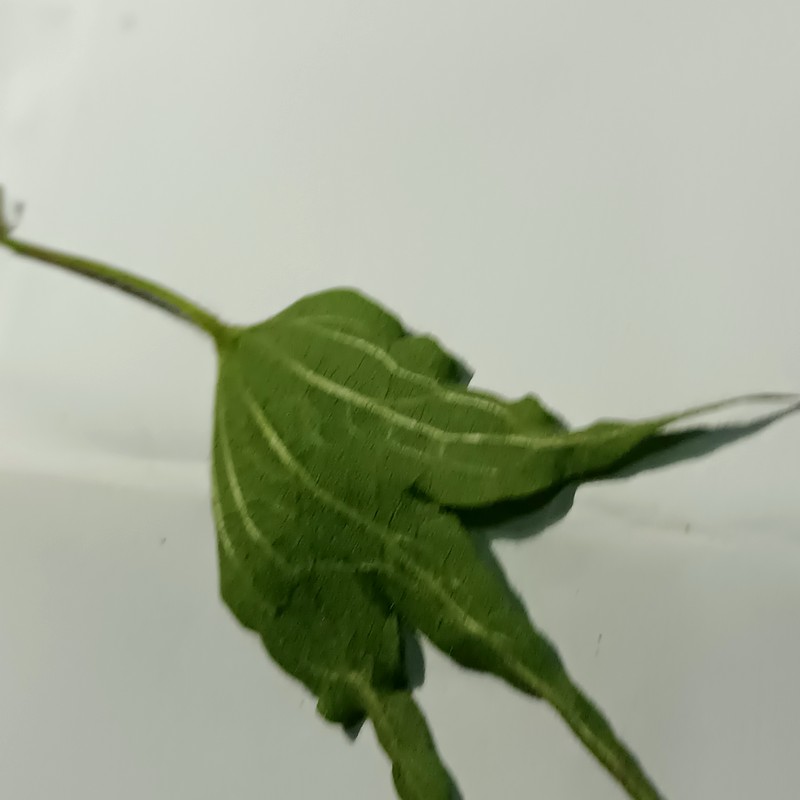
Label: Herbicide Growth Damage